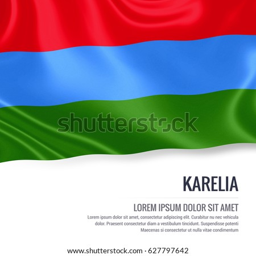
silky flag waving on an isolated white background with the white text area for your advert message .